Polo at the 1936 Summer Olympics

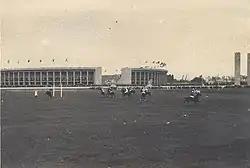
Polo at the 1936 Summer Olympics

3. https://www.lanacion.com.ar/deportes/polo/polo-la-gira-en-la-que-argentina-paso-a-ser-el-numero-1-del-mundo-en-los-juegos-olimpicos-de-berlin-nid30062023/